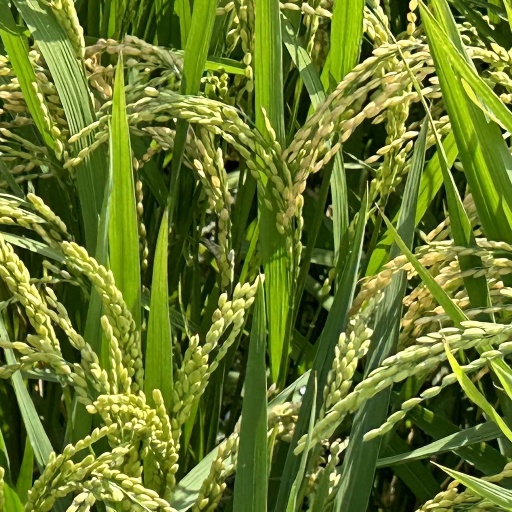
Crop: rice